Domestication of the sheep

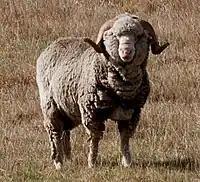
A New Zealand Merino

In South America, especially in Patagonia, there is an active modern sheep industry. Sheep keeping was largely introduced through immigration to the continent by Spanish and British peoples, for whom sheep were a major industry during the period. South America has a large number of sheep, but the highest-producing nation (Brazil) kept only just over 15 million head in 2004, far fewer than most centers of sheep husbandry. The primary challenges to the sheep industry in South America are the phenomenal drop in wool prices in the late 20th century and the loss of habitat through logging and overgrazing. The most influential region internationally is that of Patagonia, which has been the first to rebound from the fall in wool prices. With few predators and almost no grazing competition (the only large native grazing mammal is the guanaco), the region is prime land for sheep raising. The most exceptional area of production is surrounding the La Plata river in the Pampas region. Sheep production in Patagonia peaked in 1952 at more than 21 million head, but has steadily fallen to fewer than ten today. Most operations focus on wool production for export from Merino and Corriedale sheep; the economic sustainability of wool flocks has fallen with the drop in prices, while the cattle industry continues to grow.